Ciepielów massacre

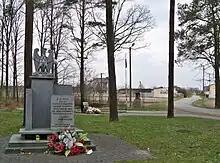
Memorial in Dąbrowa

This event became known as the most infamous war crime committed by Germans during their invasion of Poland, or the most infamous war crime committed by Germans whose victims were regular Polish soldiers.